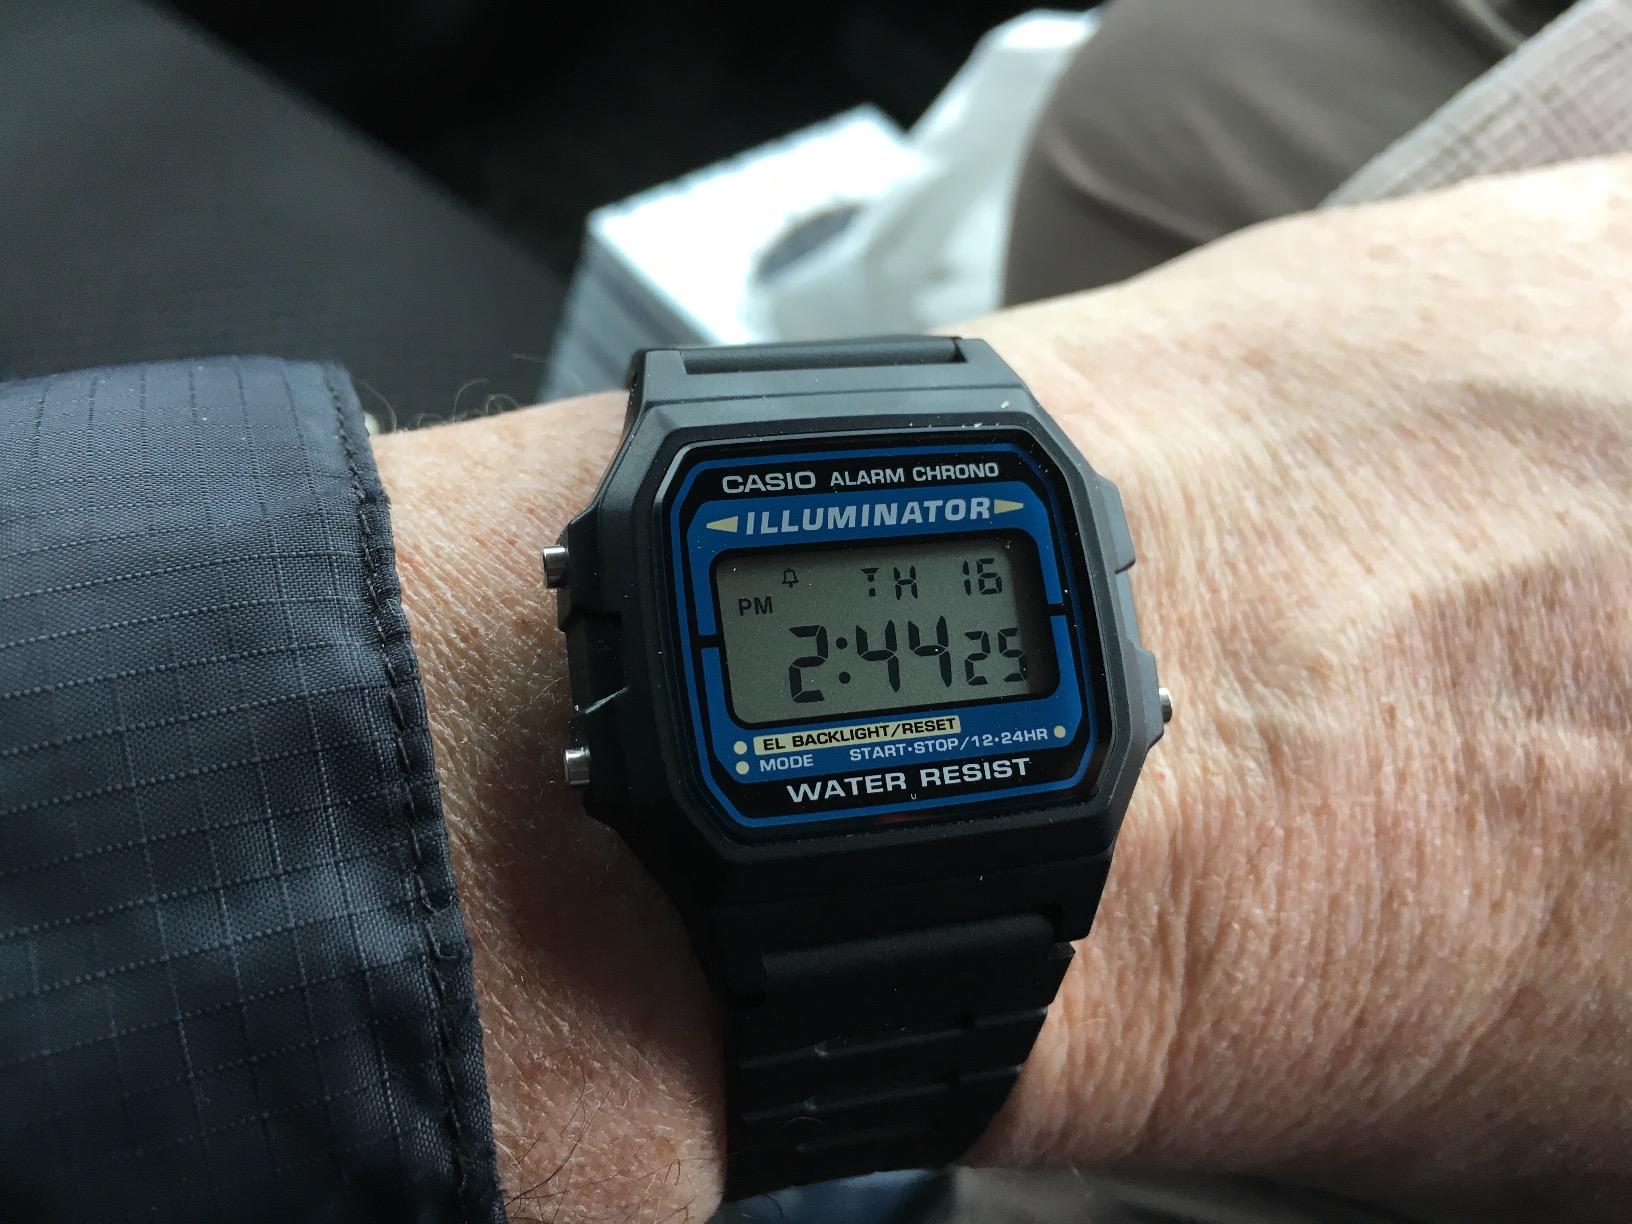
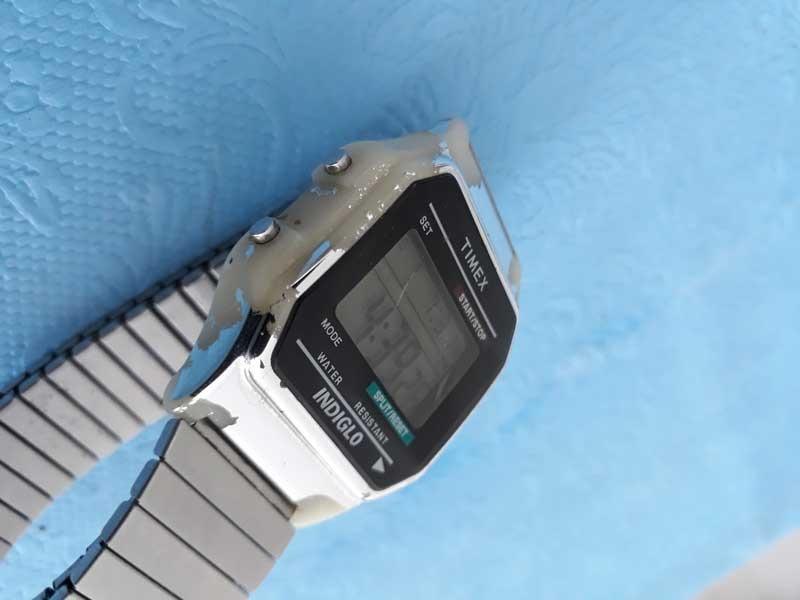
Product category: accessories_watch
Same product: no